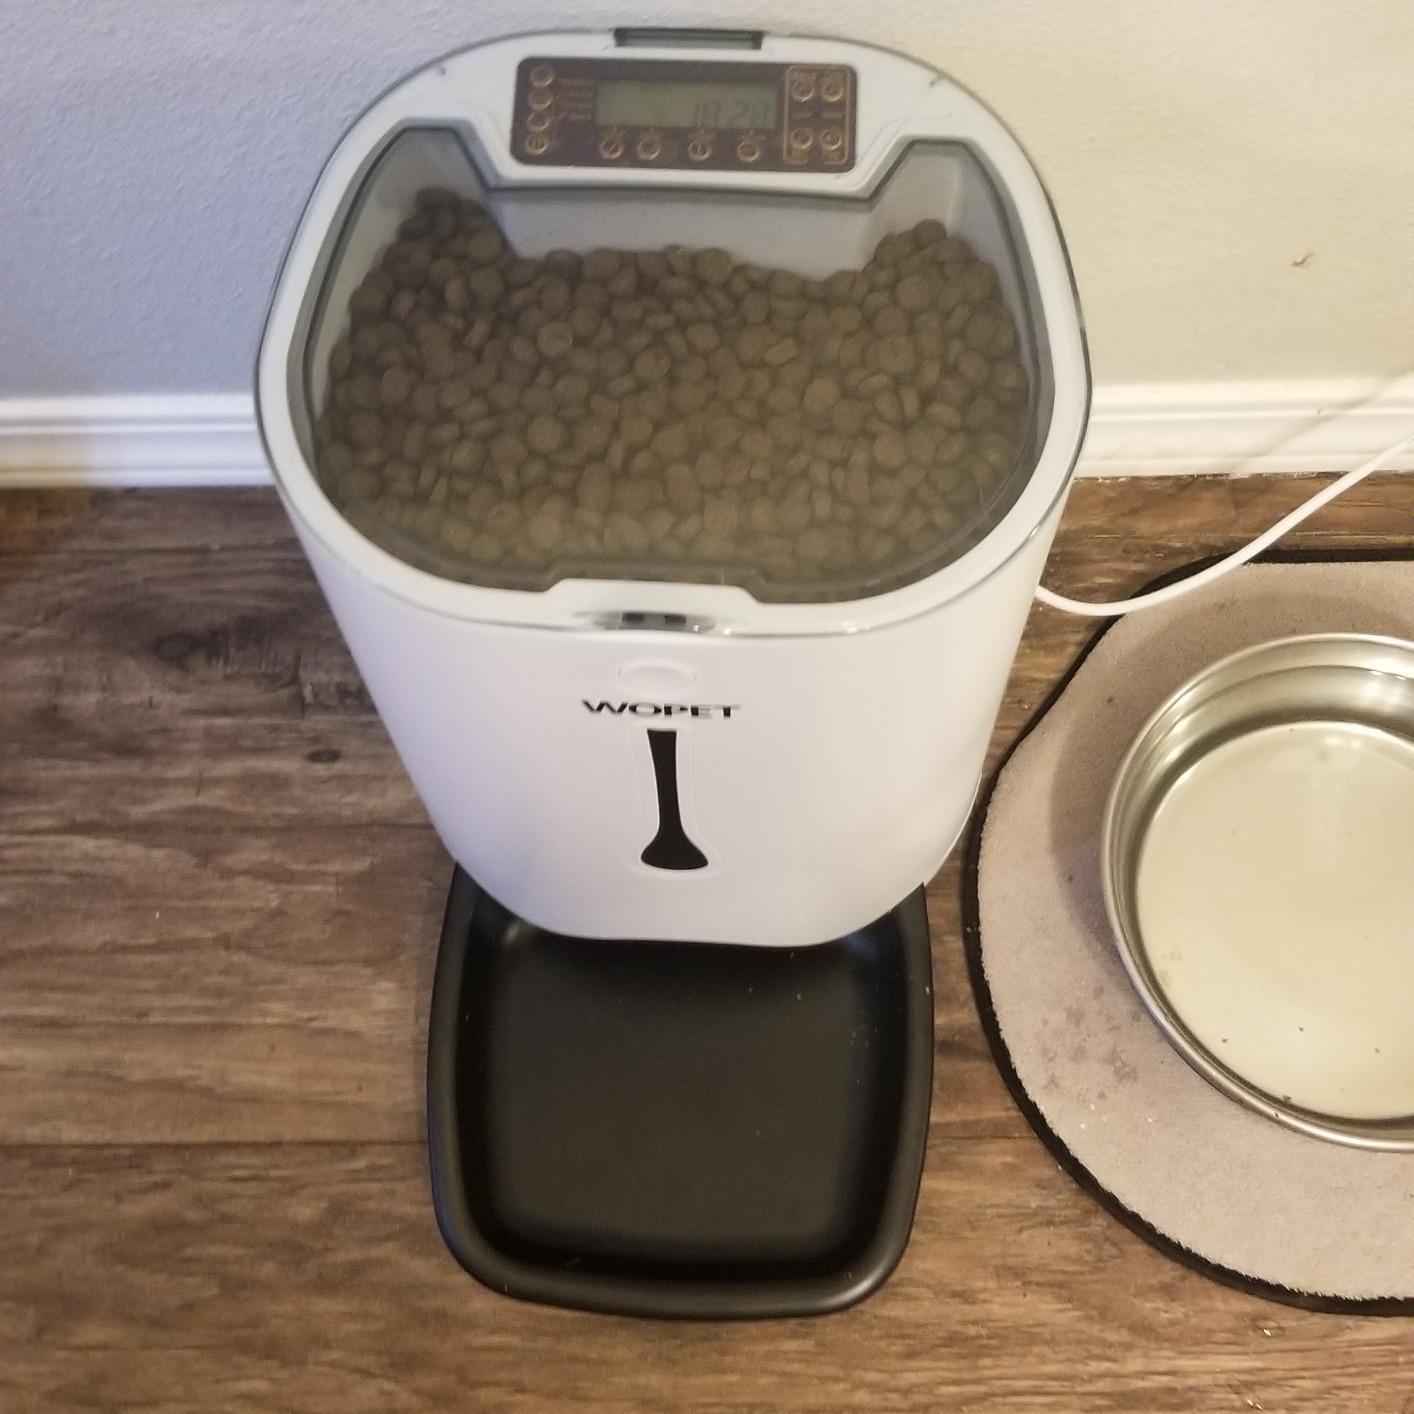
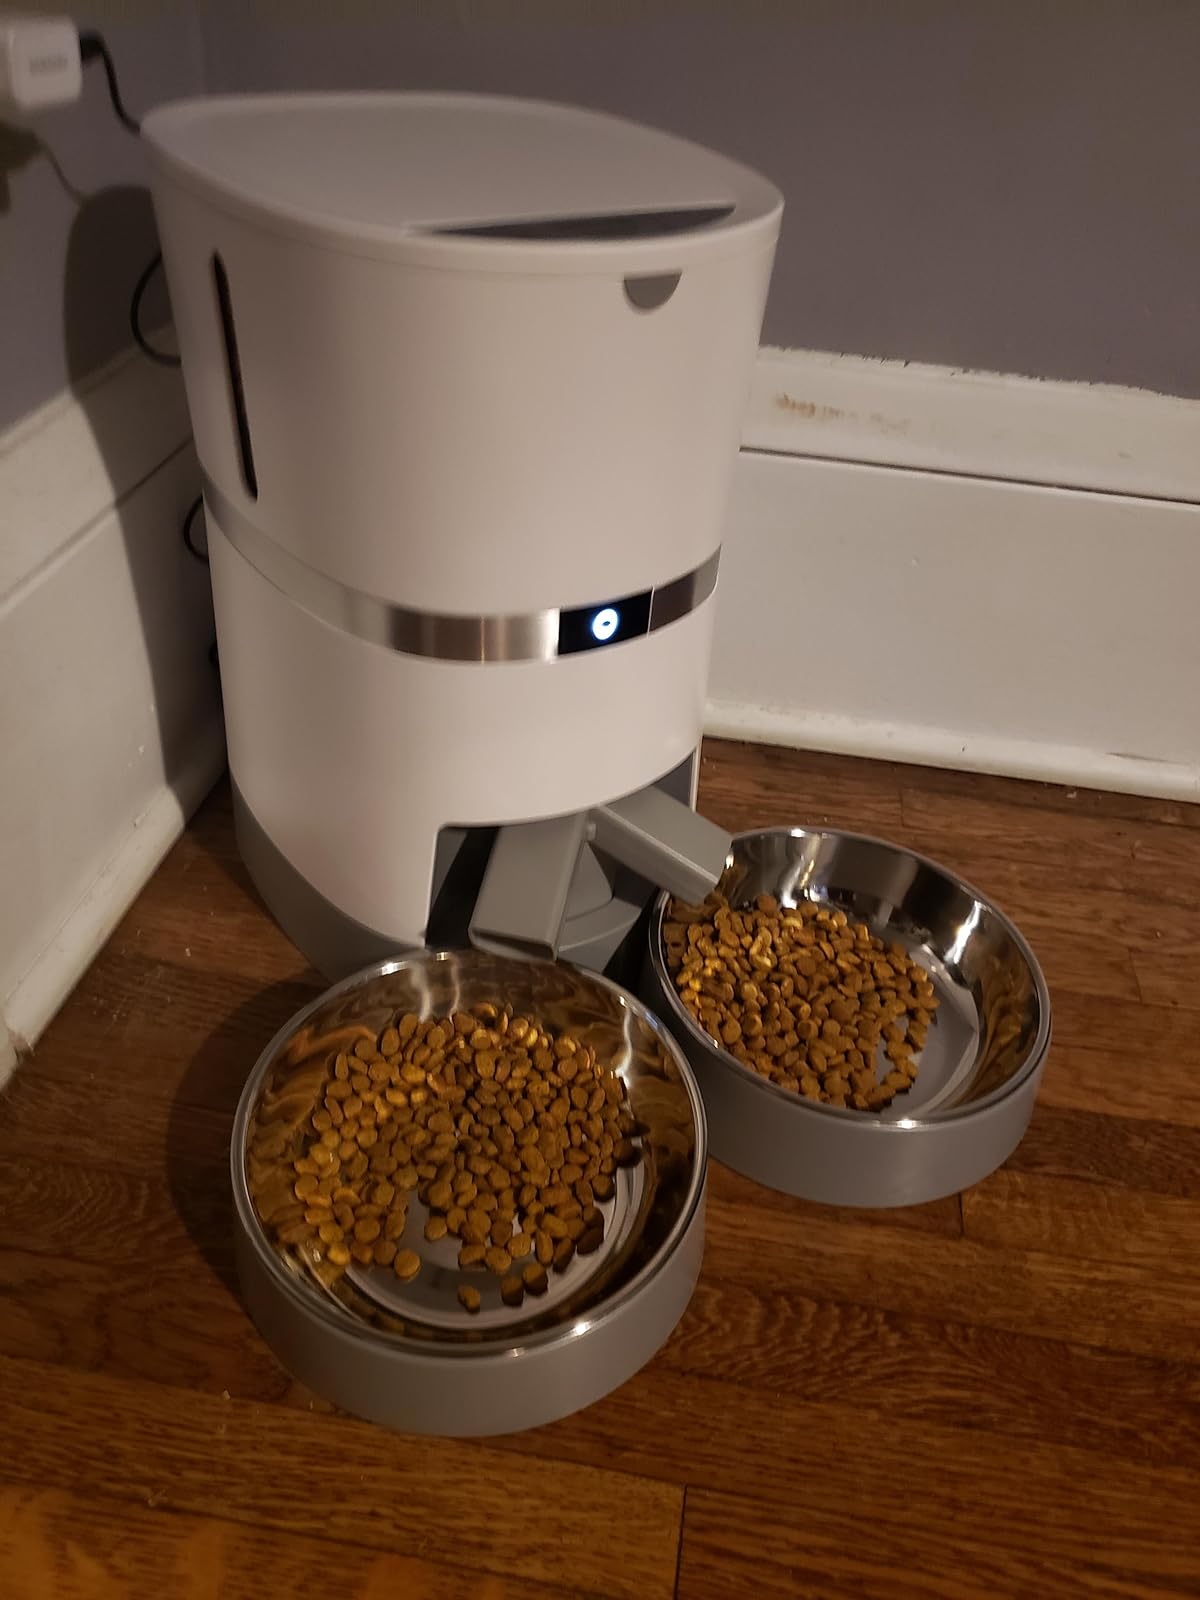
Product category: items_feeder
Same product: no